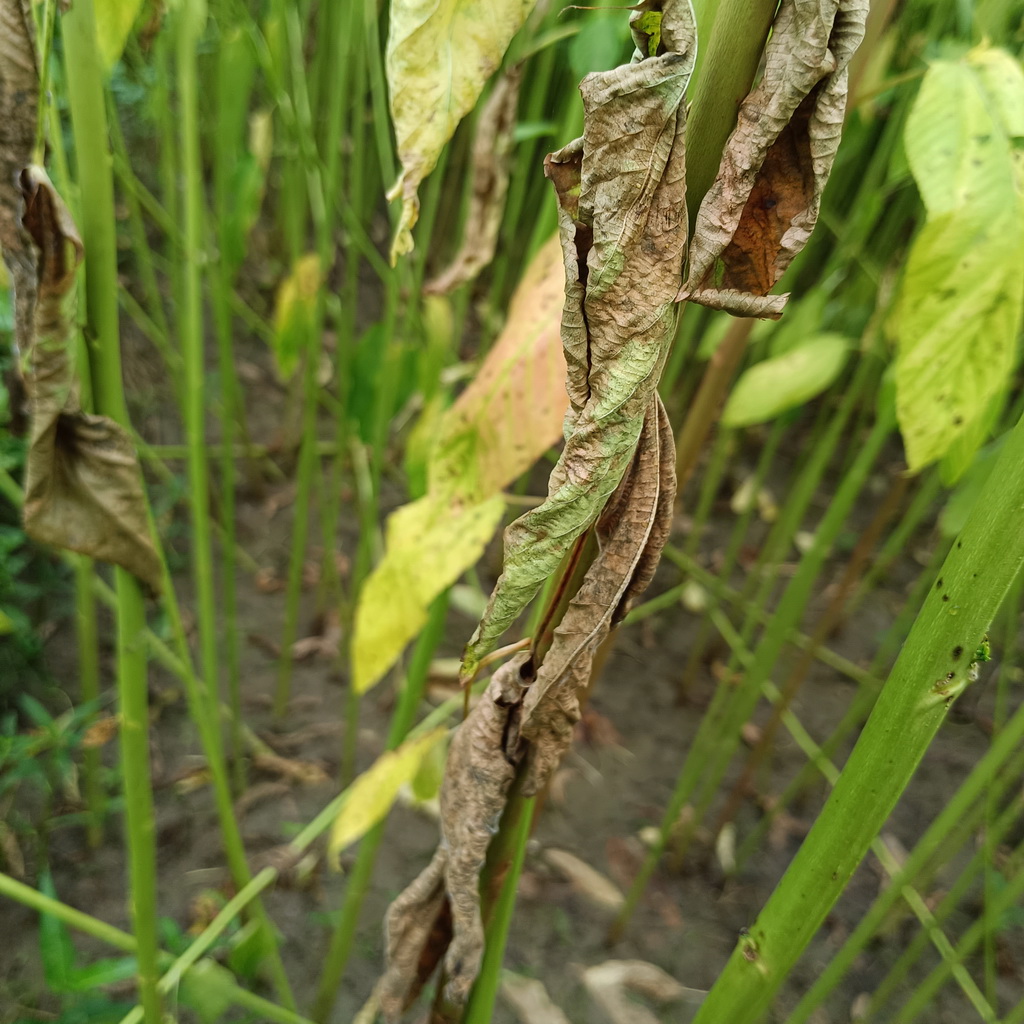
Label: Dieback